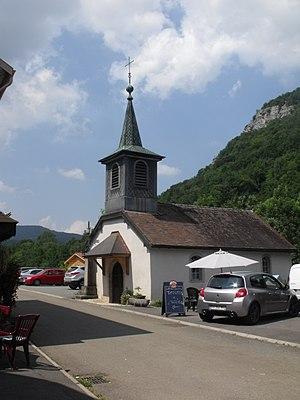
Chapelle dans le village de Bief, Doubs, France
Bief est une commune française située dans le département du Doubs, en région Bourgogne-Franche-Comté.
La liste des chapelles du Doubs présente les chapelles situées sur le territoire des communes du département français du Doubs. Il est fait état des diverses protections dont elles peuvent bénéficier et, notamment, les inscriptions et classements au titre des monuments historiques.